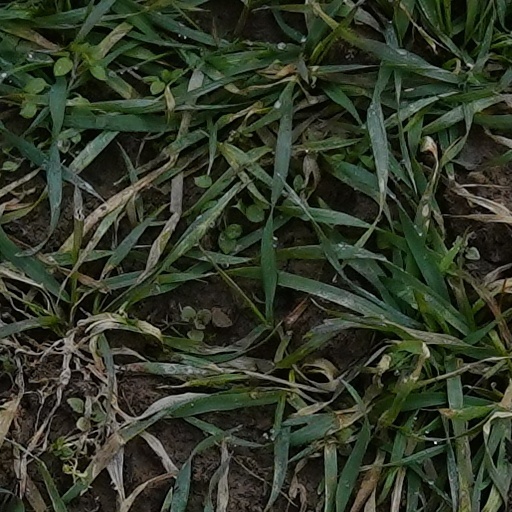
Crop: wheat